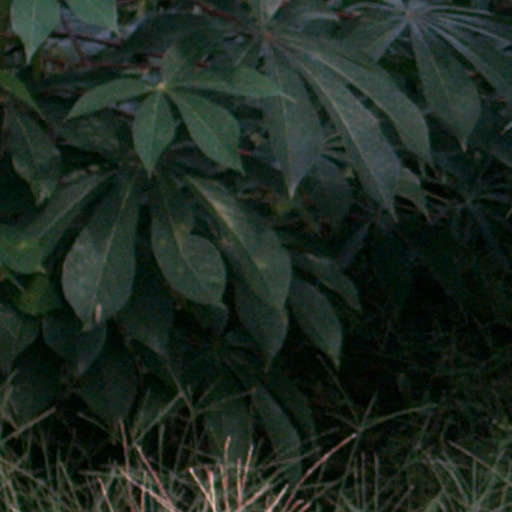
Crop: cassava